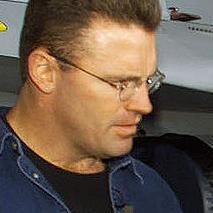
Age: 39